History of Imperial College London

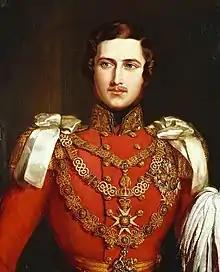
Albert, Prince Consort, led the Great Exhibition and the subsequent development of South Kensington, and the establishment of the Royal Colleges and a technological university in London.

The earliest college that led to the formation of Imperial was the Royal College of Chemistry, founded on Hanover Square in 1845, with the support of Prince Albert and parliament. Following some financial trouble, this was absorbed in 1853 into the newly formed Government School of Mines and Science Applied to the Arts, located on Jermyn Street. The school was renamed the Royal School of Mines a decade later.